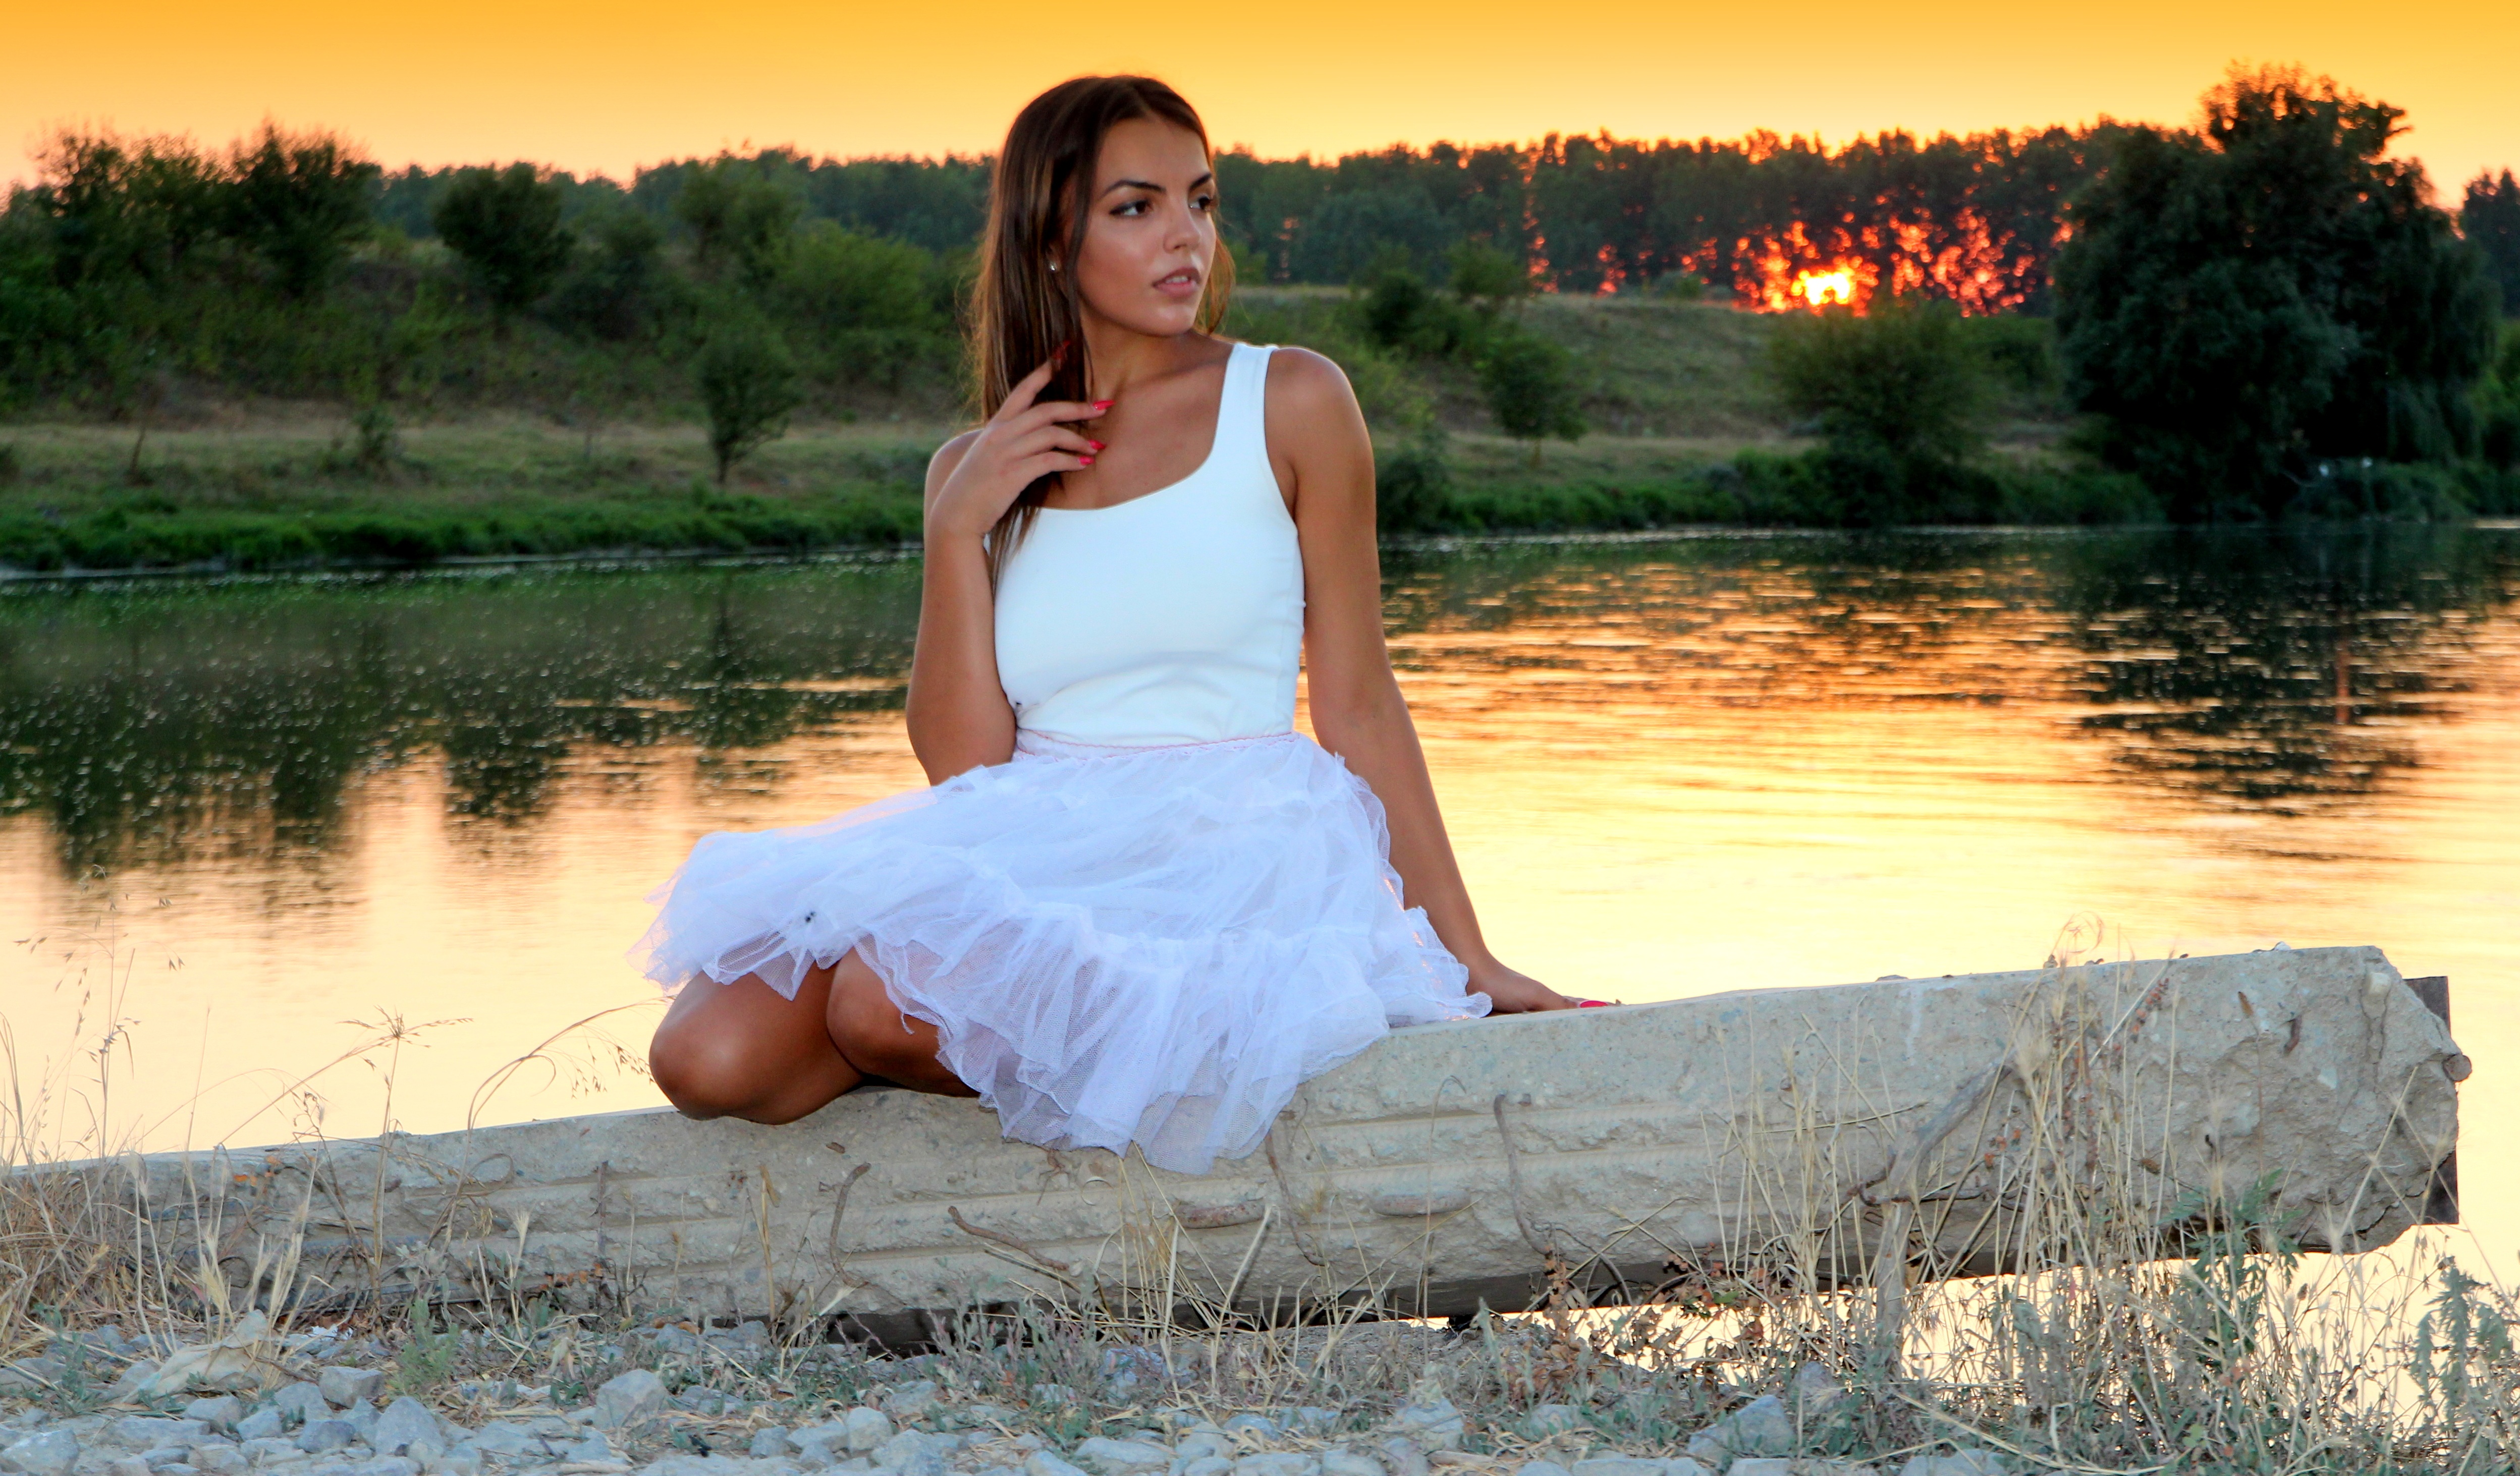
water, nature, sky, girl, woman, sunset, white, lake, model, reflection, sitting, romance, bride, in the evening, dress, photograph, beauty, photo shoot, portrait photography, human positions, physical fitness